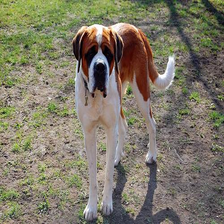
Species: dog
Breed: saint bernard